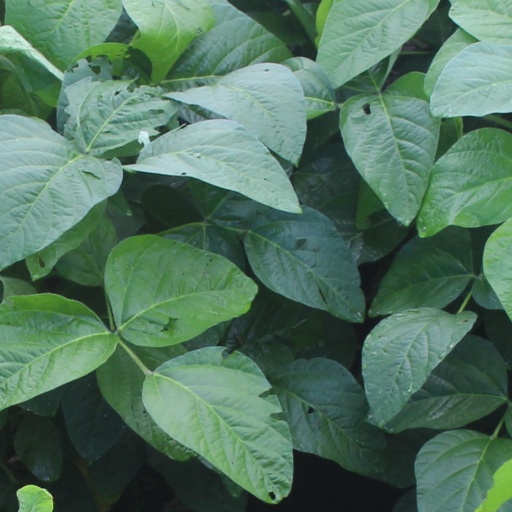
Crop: soybean